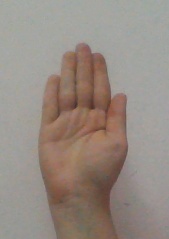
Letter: seen